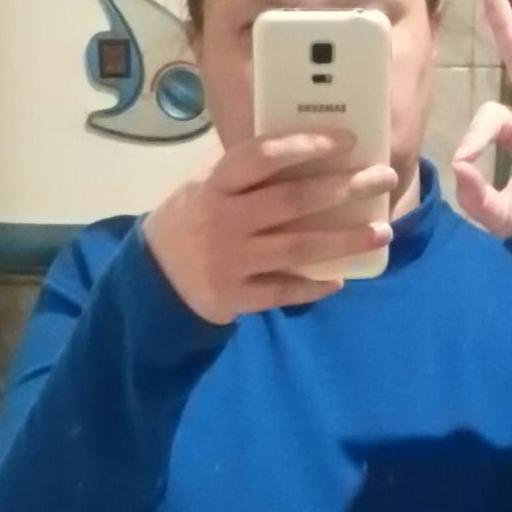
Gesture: no_gesture